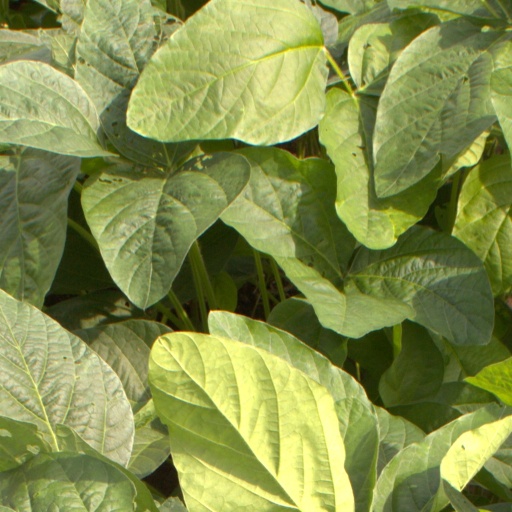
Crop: soybean